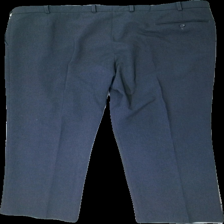
View: back
Type: Trousers
Category: Men
Brand: Rappson   (Gubb)
Colors: Grey
Material: 100% polyester
Cut: Regular
Size: XL
Season: All
Smell: Minor
Price range: <50
Recommended usage: Recycle
Comment: detergent scent